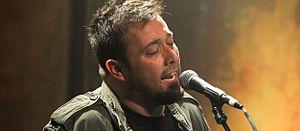
Kracker ou Uncle Kracker, alias Matthew Shafer, né le 6 juin 1974, à Mount Clemens est un musicien américain de rock et de musique country.